Katana

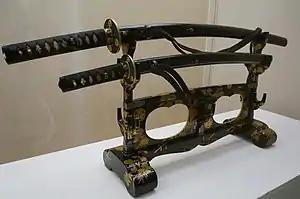
"Daishō" for formal attire with black scabbard, hilt winding thread and white ray skin hilt, which were regulated by the Tokugawa Shogunate. "Daishō" owned by Uesugi clan. Late Edo period.

From the late Muromachi period (Sengoku period) to the early Edo period, "samurai" were sometimes equipped with a "katana" blade pointing downwards like a "tachi". This style of sword is called "handachi", "half "tachi"". In "handachi", both styles were often mixed, for example, fastening to the "obi" was "katana" style, but metalworking of the scabbard was "tachi" style.